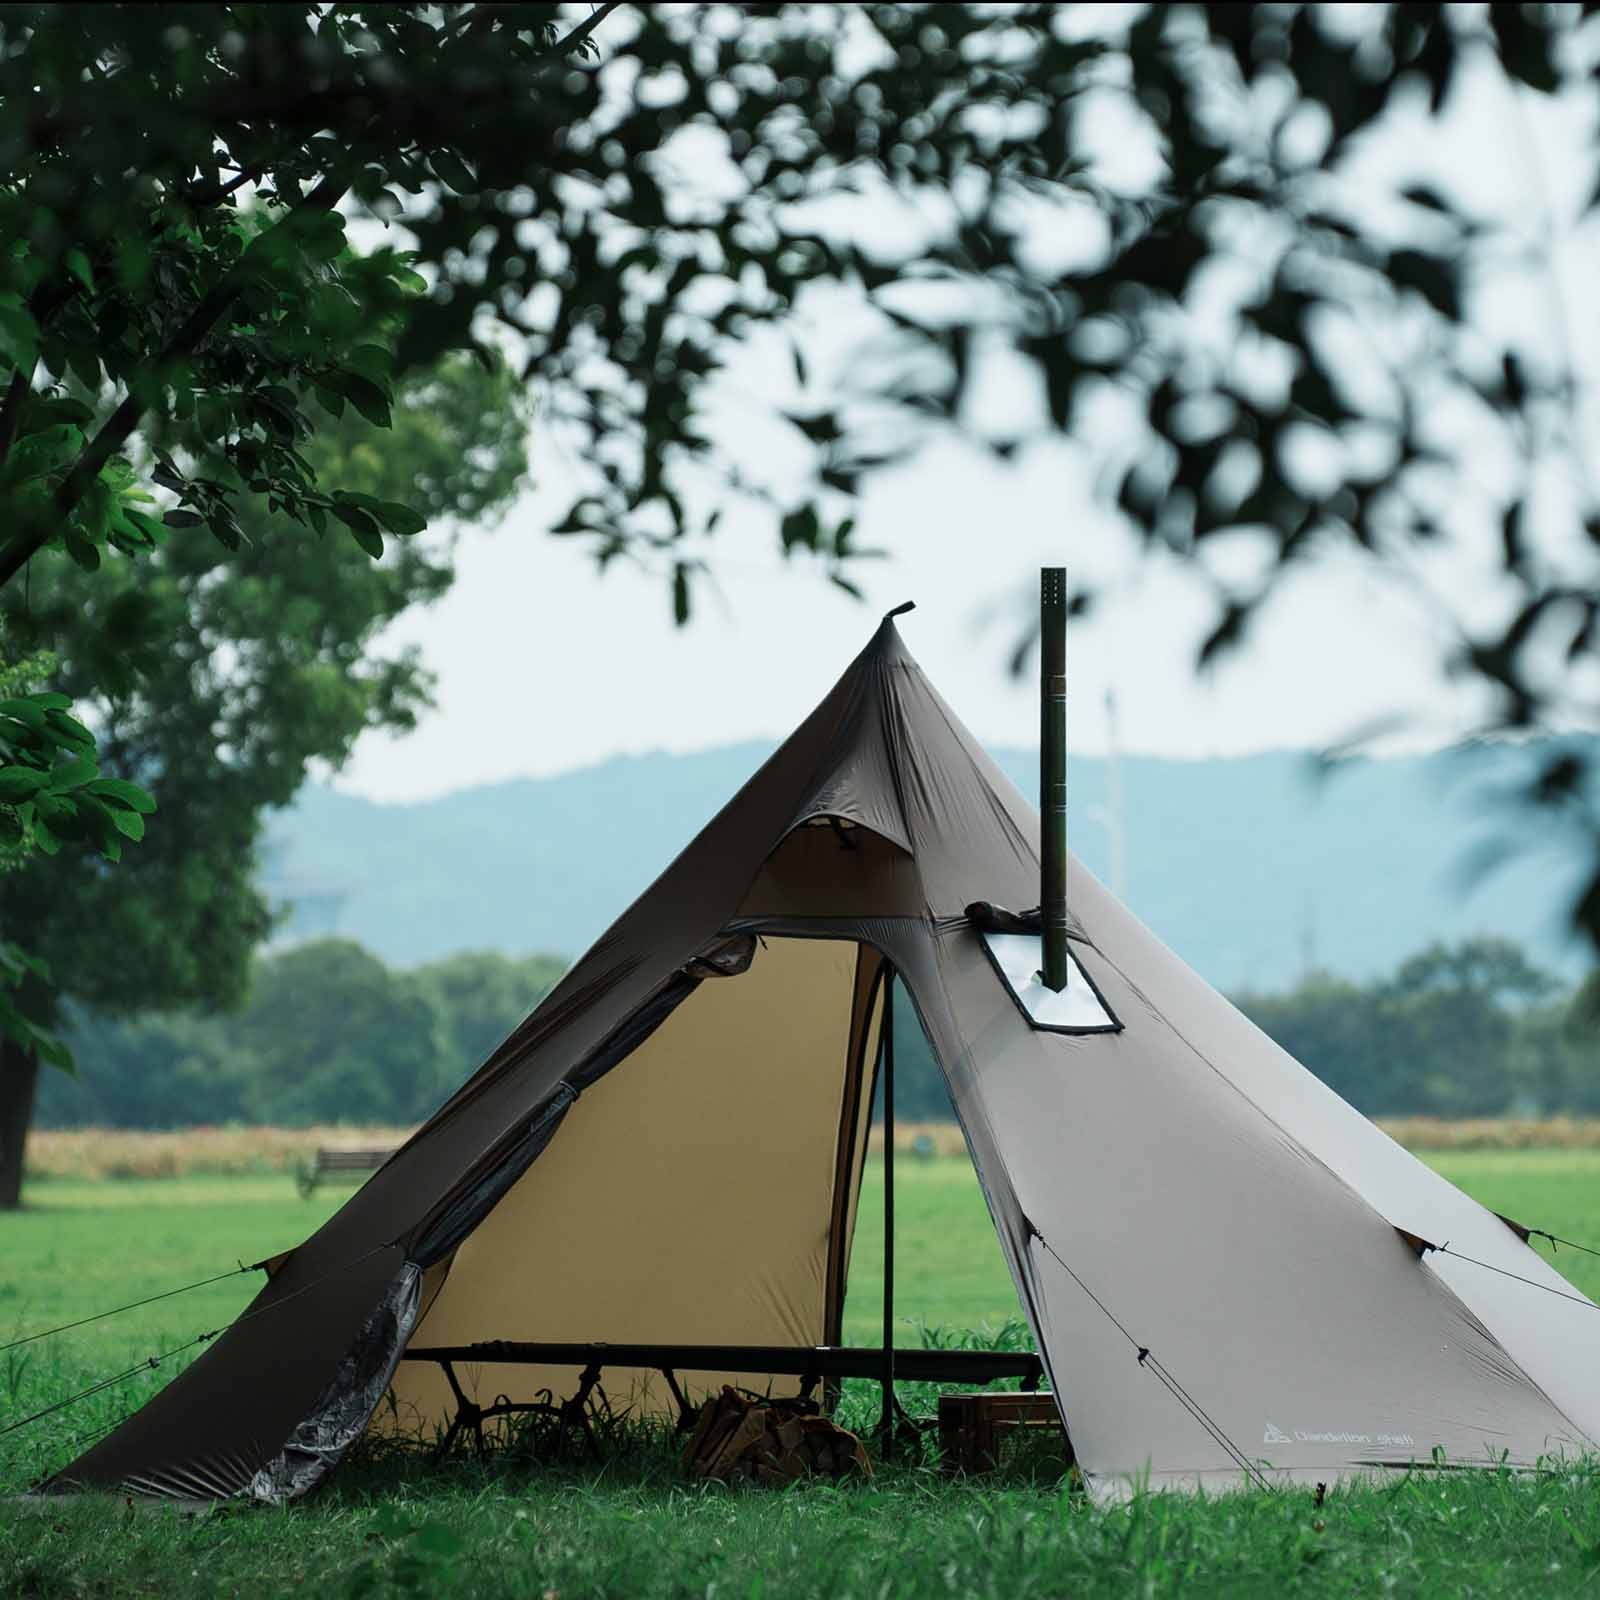
DS005 Hot Tent with Stove Jack Winter Tent 4 Season Tent 3-4 Person 4.8lb Lightweight Water & Wind-Resistant
Brand: Dandelionshell
The hot tent with stove jack is wind and rain resistant, keeps warm, can set up wood stove All zippers of this 2 person tent use double zipper position design, inside and outside can be opened at will, zipper at the use of black and white dot wind rope as zipper handle, to prevent the use of more cold situation is not convenient. All reinforced position of this camping tent with Japanese imported equipment to play date design. 【Spacious Interior】Our hot tent comfortably accommodates 3-4 people with a generous height of 78 inches and an extended diameter of 145 inches. Even when housing four individuals with a stove, the tent remains remarkably roomy. Perfect for family trips or adventures with a group of close friends, this winter tent with Stove Jack ensures an enjoyable travel experience. 【Heat-Resistant Stove Jack】This 4 season tent with stove jack equipped with a stove Jack, features a replaceable Jack made of fiberglass, offering excellent heat resistance. In chilly weather, you can use a wood-burning stove for warmth or enjoy tent-based cooking and barbecuing. The Stove Jack is detachable when not in use, allowing for better lighting. 【Superior Material and Performance】The hot tent with stove jack is constructed from specialized 15D single-sided silicone nylon, meticulously processed and crafted to achieve optimal performance. It boasts impressive specifications: a rainproof rating of 3000mm and wind resistance at level 7. This 4 person tent effortlessly handles diverse and challenging weather conditions. Its exceptional insulation properties shine even in cold climates. 【Esay to Carry and Build】The camping tent with stove jack comes with support poles that can be adjusted from 70 inches to 86 inches. To build, you only need to use one pole with flexible ropes and some 7-inch long ground pegs, and you can easily build it in 10 minutes. 【Exquisite Detail Design】We have used precision equipment from Japan to reinforce the hot tent's stress points with multiple stitches to ensure that the outdoor tent remains tear-resistant even in strong winds. The zipper is made of Japanese YKK brand with double zipper design, which can open both inside and outside. Additionally, the zippers are treated with sealing glue to prevent rainwater leakage.
Category: Sporting Goods > Outdoor Recreation > Camping & Hiking > Tents > Group Tents